Frederick Low (British politician)

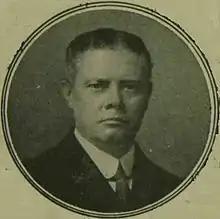
Frederick Low

Sir Frederick Low (21 November 1856 – 4 September 1917) was an English lawyer, judge and Liberal Party politician.